Tuneland

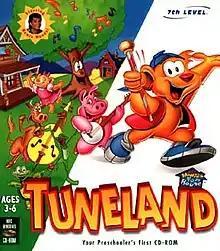
US cover

Tuneland is a musical children's video game, produced in 1993 by a division of 7th Level, Kids' World Entertainment. The cartoon video game follows the character Little Howie, who is voiced by the television personality Howie Mandel on an adventure around Old McDonald's Farm.